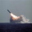
Label: rocket